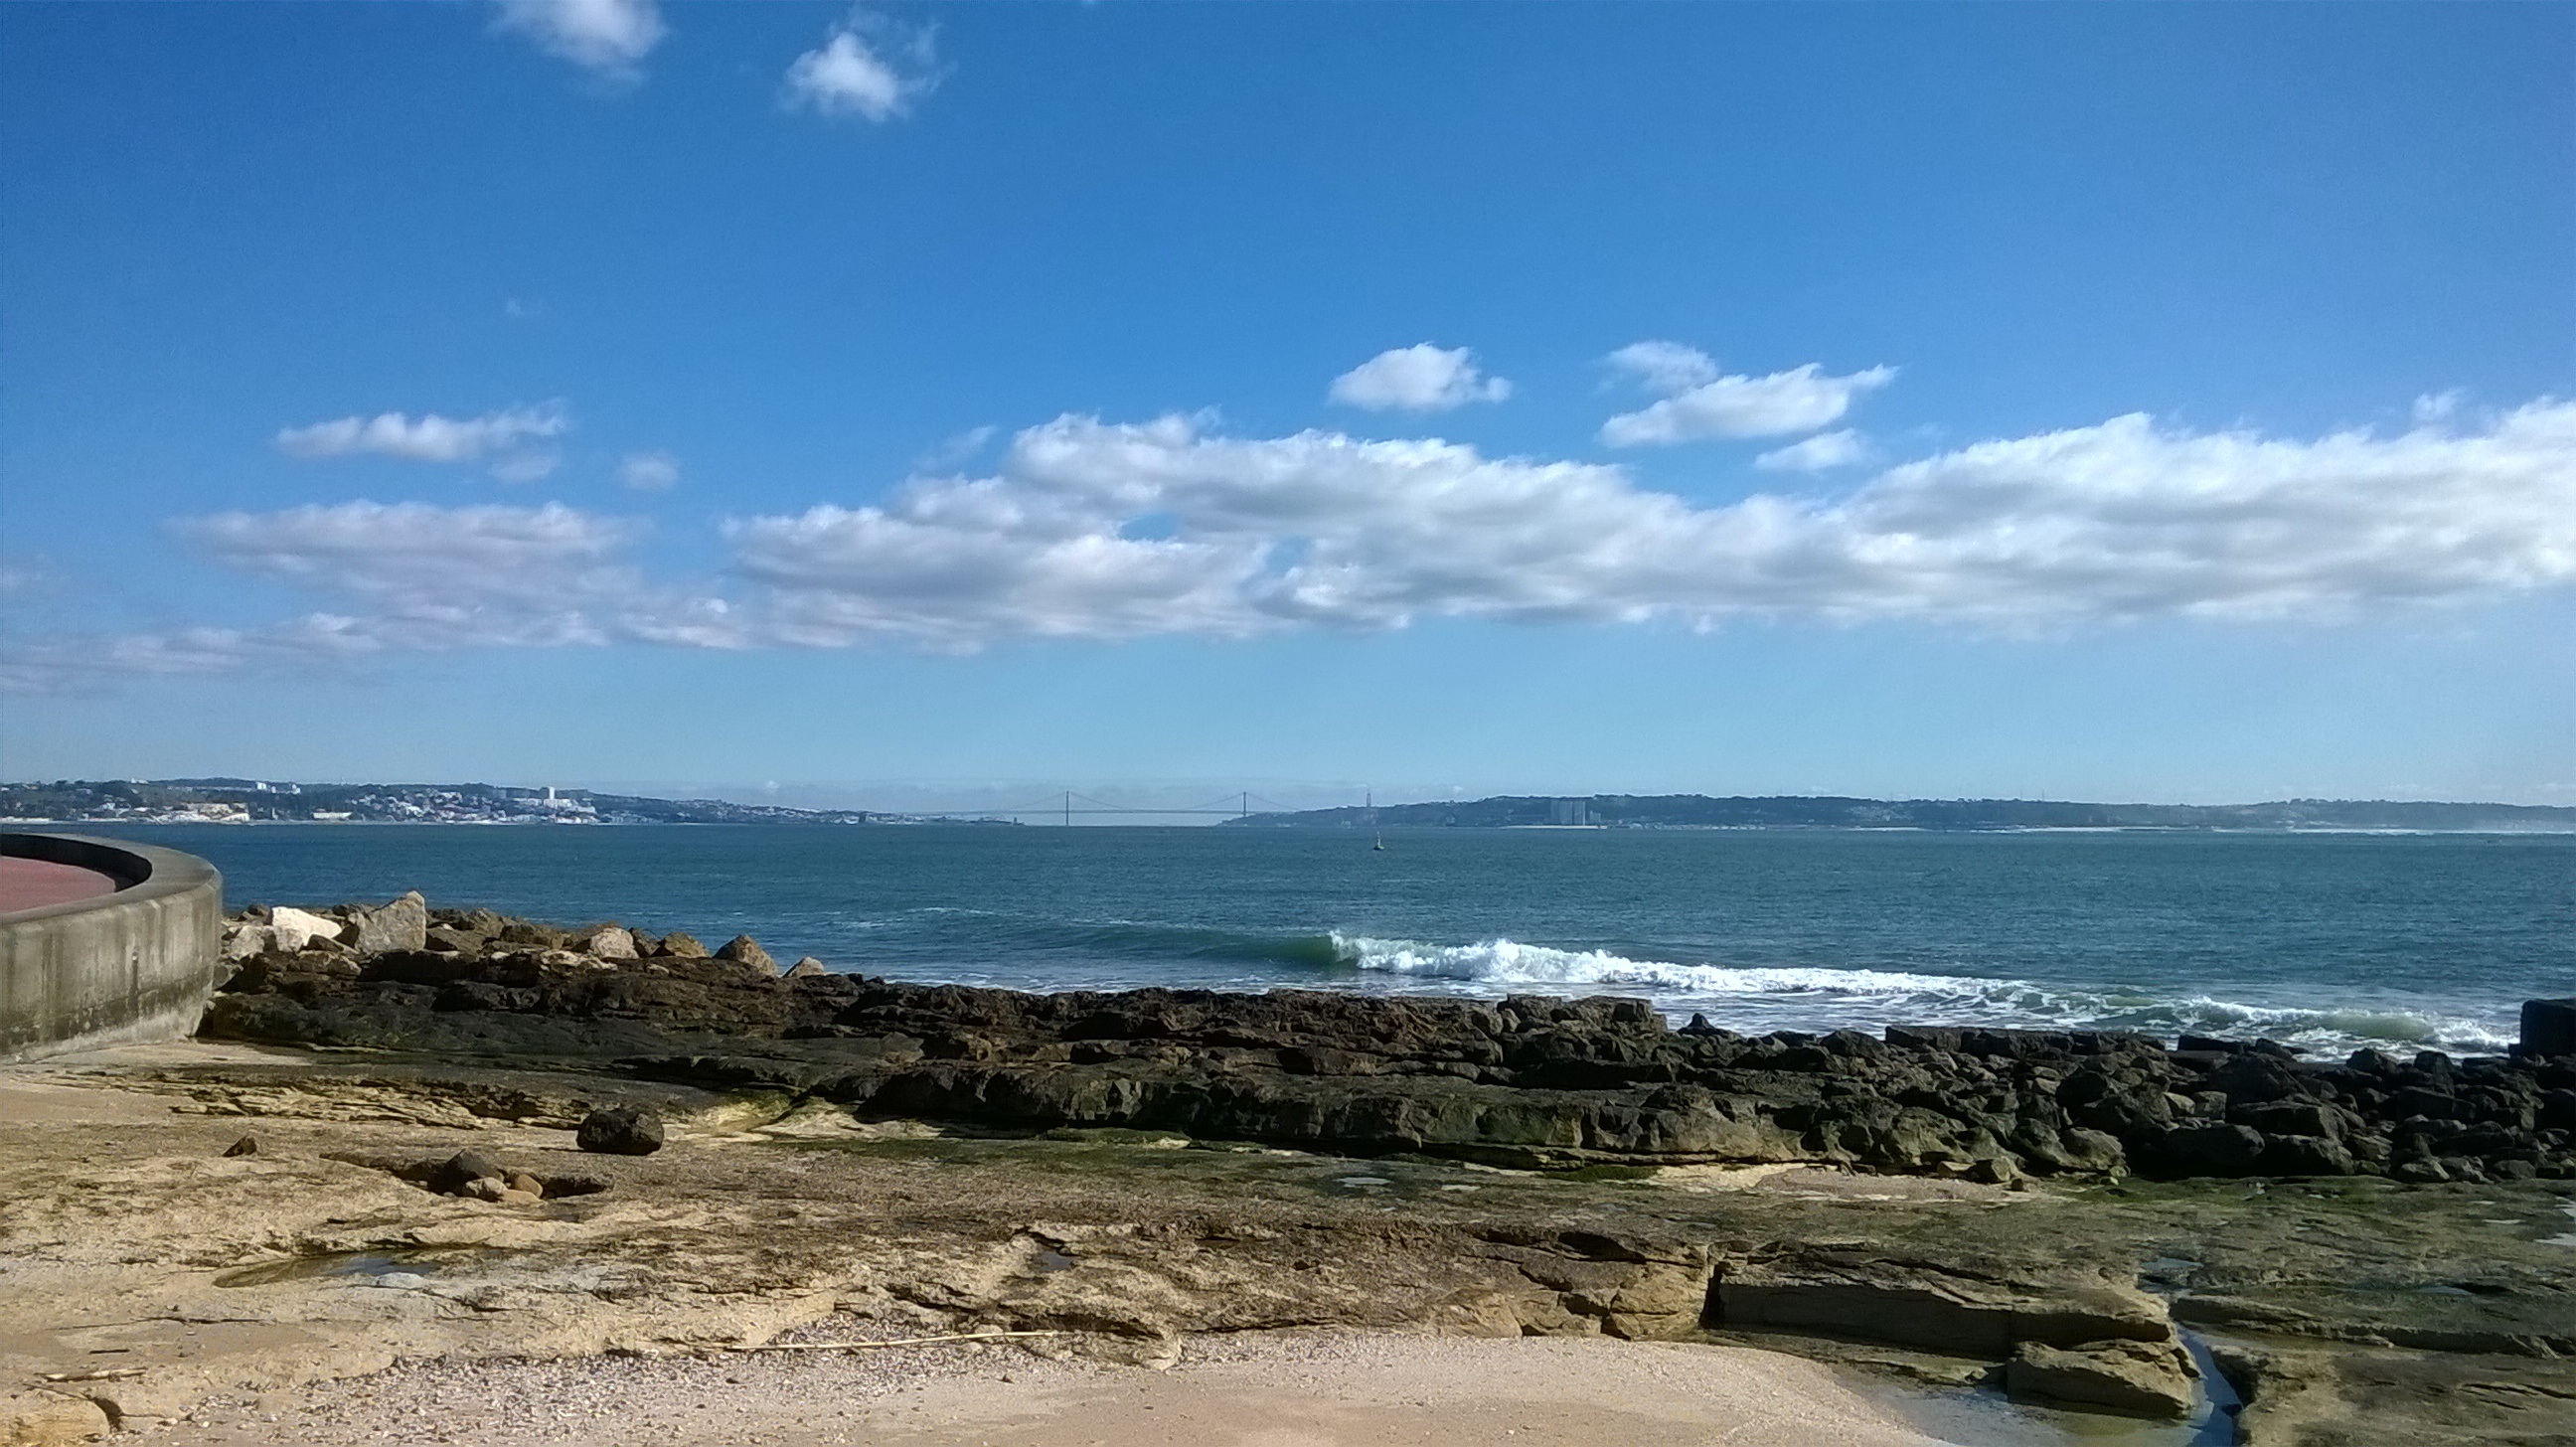
beach, sea, coast, sand, ocean, horizon, shore, panorama, vacation, cliff, cove, bay, terrain, body of water, cape